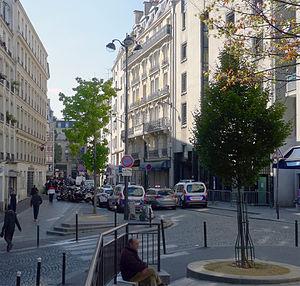
Rue de la Goutte-d'Or - Paris XVIII
La rue de la Goutte-d'Or est une voie du 18ᵉ arrondissement de Paris, en France.
Les émeutes de 2005 dans les banlieues françaises sont des émeutes qui ont commencé à Clichy-sous-Bois à la suite de la mort de deux adolescents, Zyed Benna et Bouna Traoré, le 27 octobre 2005, électrocutés dans l'enceinte d'un poste électrique alors qu'ils cherchent à échapper à un contrôle de police et de l'envoi, trois jours plus tard, d'une grenade lacrymogène à l'entrée de la mosquée Bilal par des forces de l'ordre victimes de tirs de projectiles.